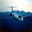
Label: airplane